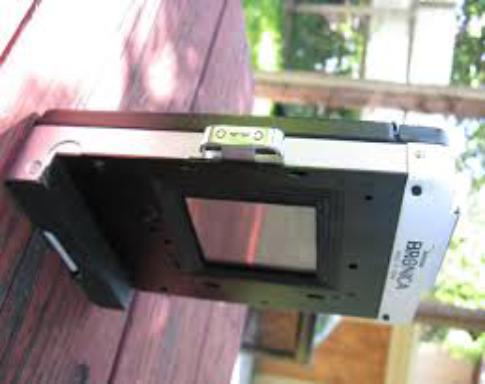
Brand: Bronica
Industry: Electronic